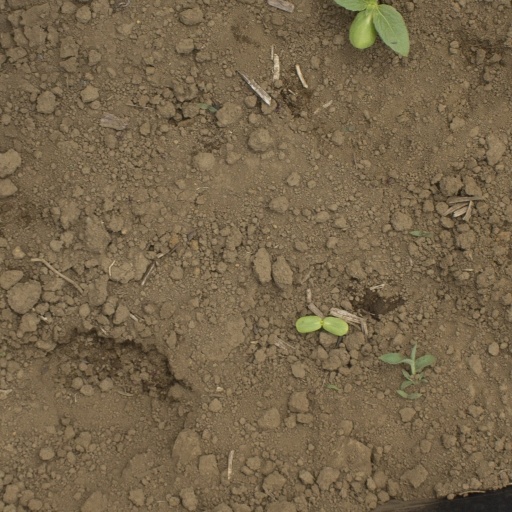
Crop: Jerusalem artichoke